Slam Dunk Ernest

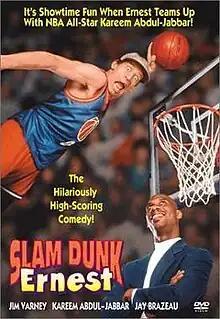
DVD release poster

Slam Dunk Ernest is a 1995 American sports comedy film. It is the eighth film to feature the character Ernest P. Worrell, and the seventh in the "Ernest" series, after "Ernest Goes to School" (1994). It was directed and written by John Cherry and stars Jim Varney. In the film, Ernest joins his employer's basketball team and later becomes a star with the help of an angel.